Passoã

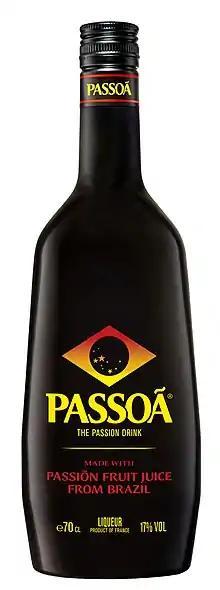
Passoã bottle

The liqueur, in the form of a red liquid, comes in a black bottle and has an alcohol volume of 14.9 to 20% - depending on the country. The original version of Passoã contains passion-fruit juice from Brazil. Passoã has also developed ready-to-serve cocktails: Cosmopolitan, Caipirinha and Zombie fire.